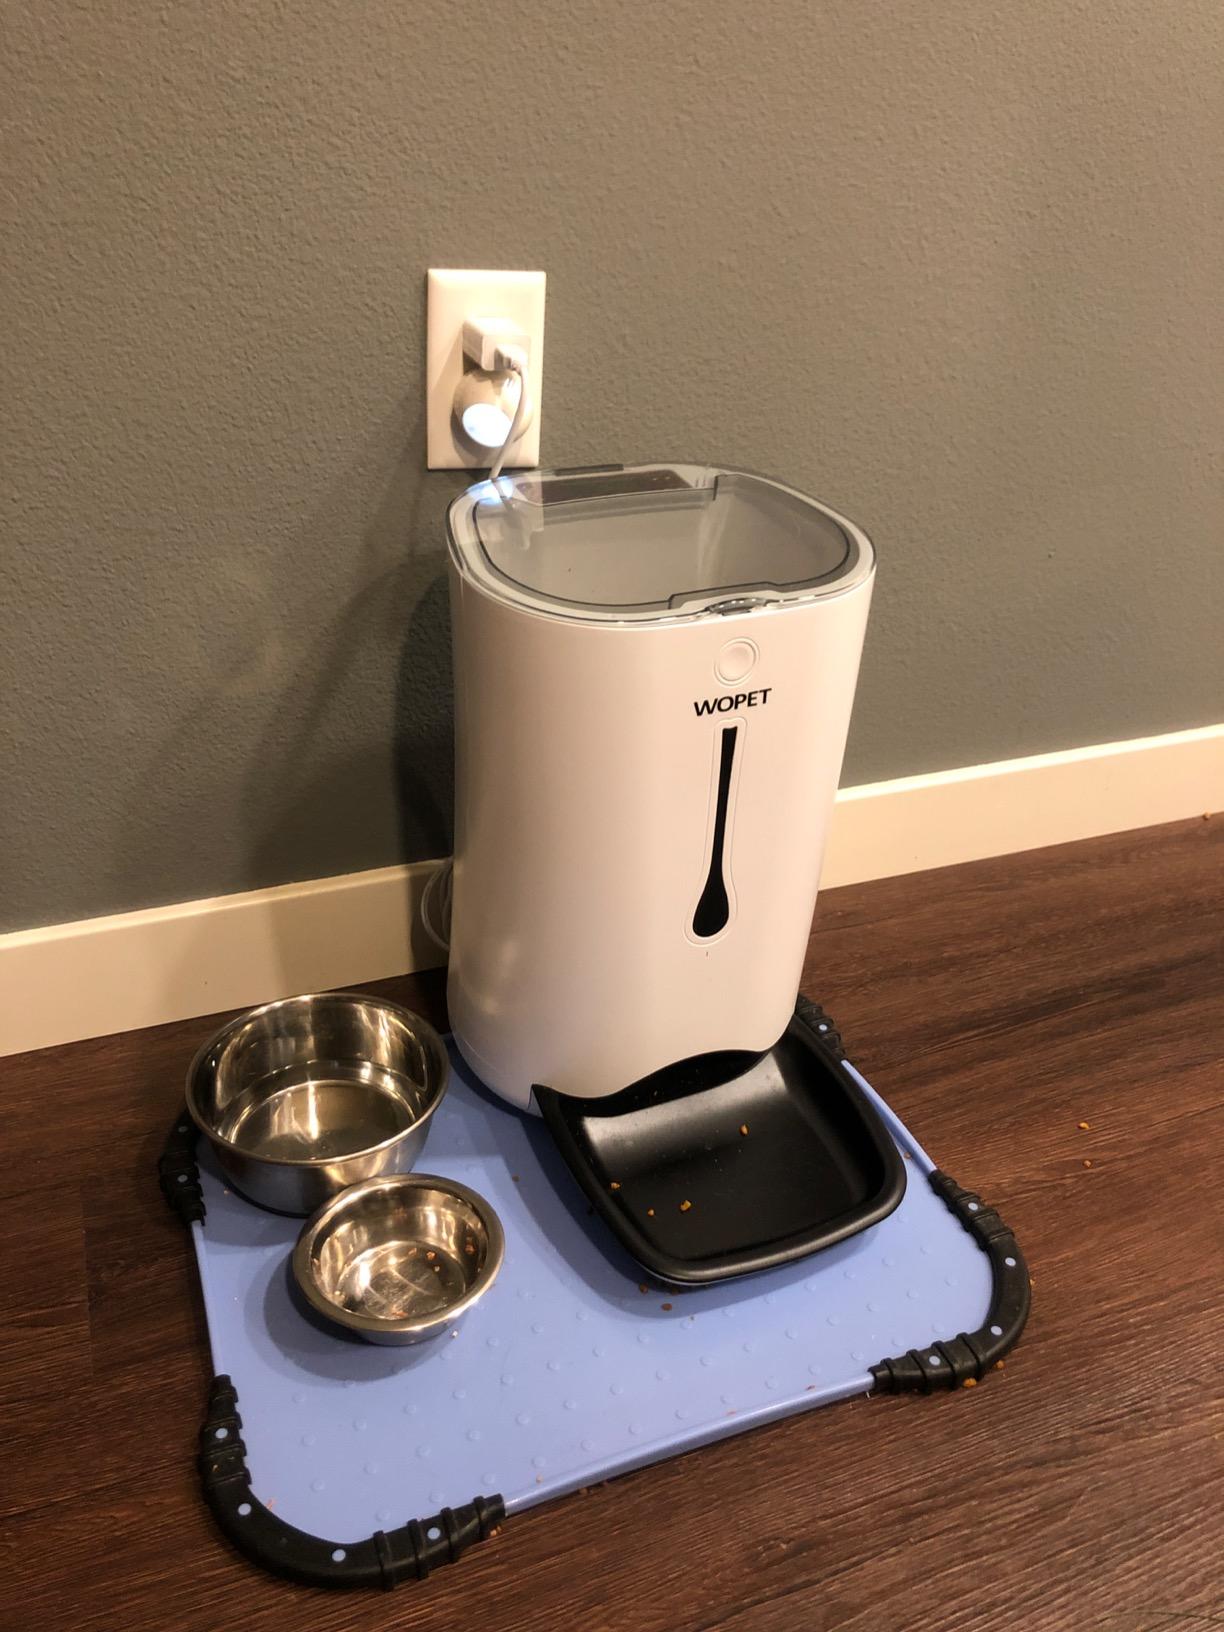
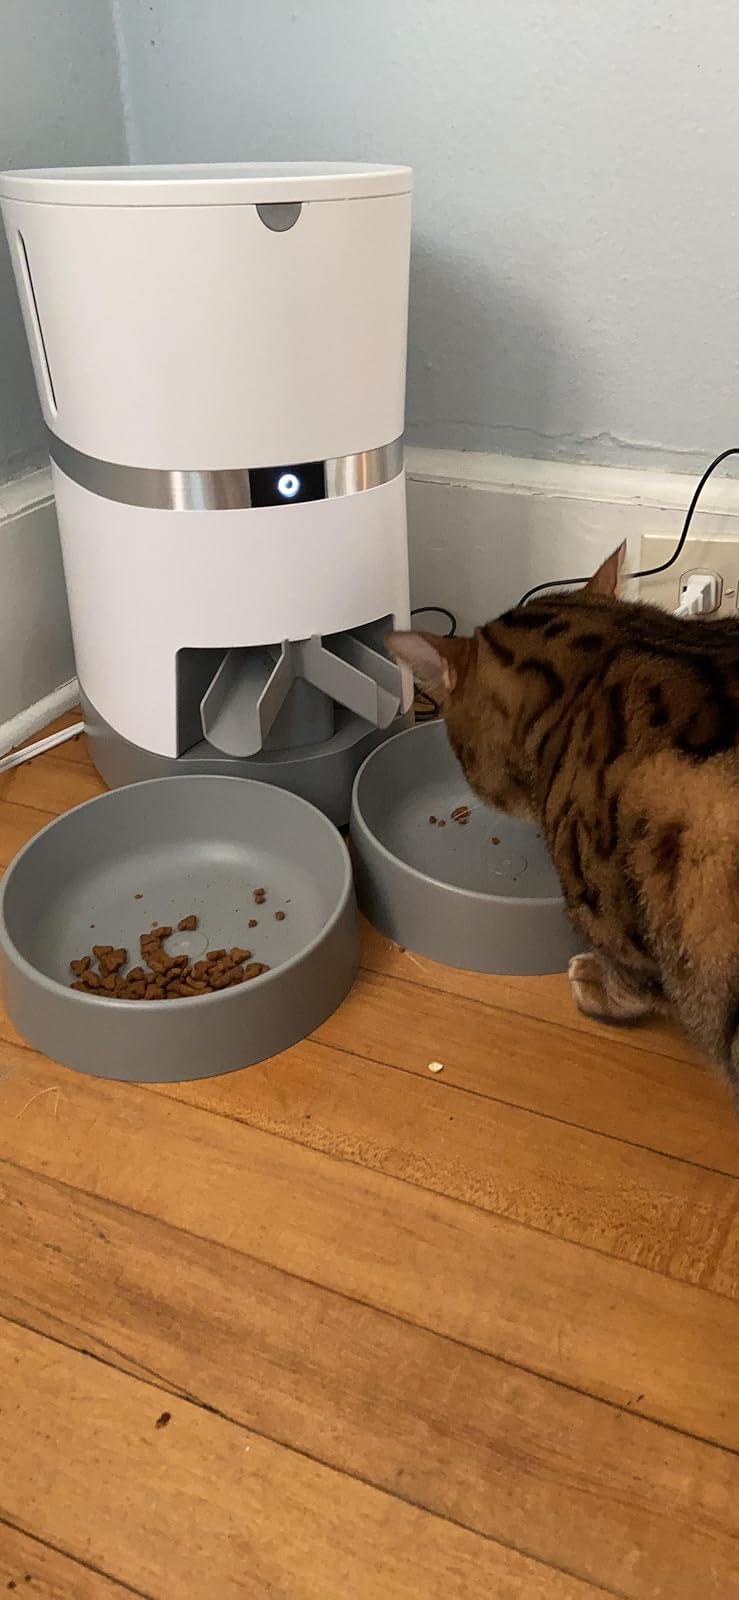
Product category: items_feeder
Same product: no